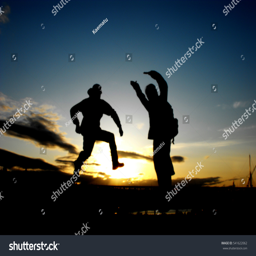
people were jumped and shaped in the air with sunset background .